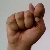
The image shows a hand gesture representing the letter 'T' in Indian Sign Language.